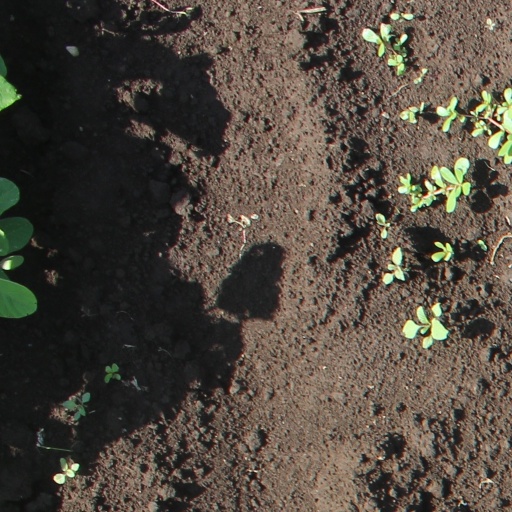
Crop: soybean